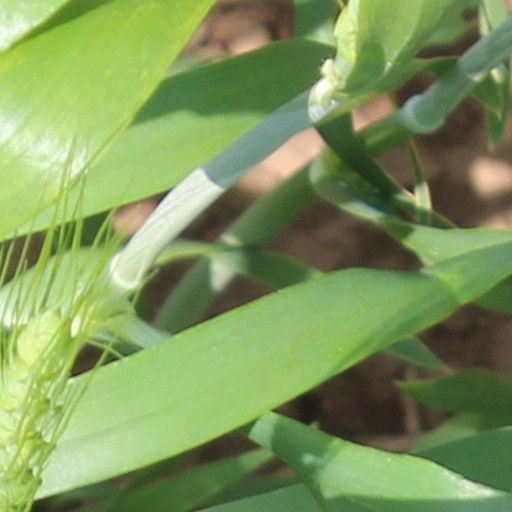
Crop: wheat